Derreen Garden

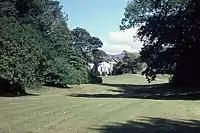
Derreen House and Garden

Derreen Garden lies on a promontory in Kilmakilloge Harbour on the Beara Peninsula, in Tuosist parish, near Kenmare in County Kerry, Ireland. The 4th Marquess of Lansdowne (1816–1866) initiated the planting of the garden in 1863, but it was his son and heir, The 5th Marquess of Lansdowne (1845–1927), who in his time served as Governor General of Canada, Viceroy of India, and British Secretary of State for Foreign Affairs, who from 1870 onwards gave the garden its present shape. Today it covers more than 60 acres and includes nearly 12 km of paths.